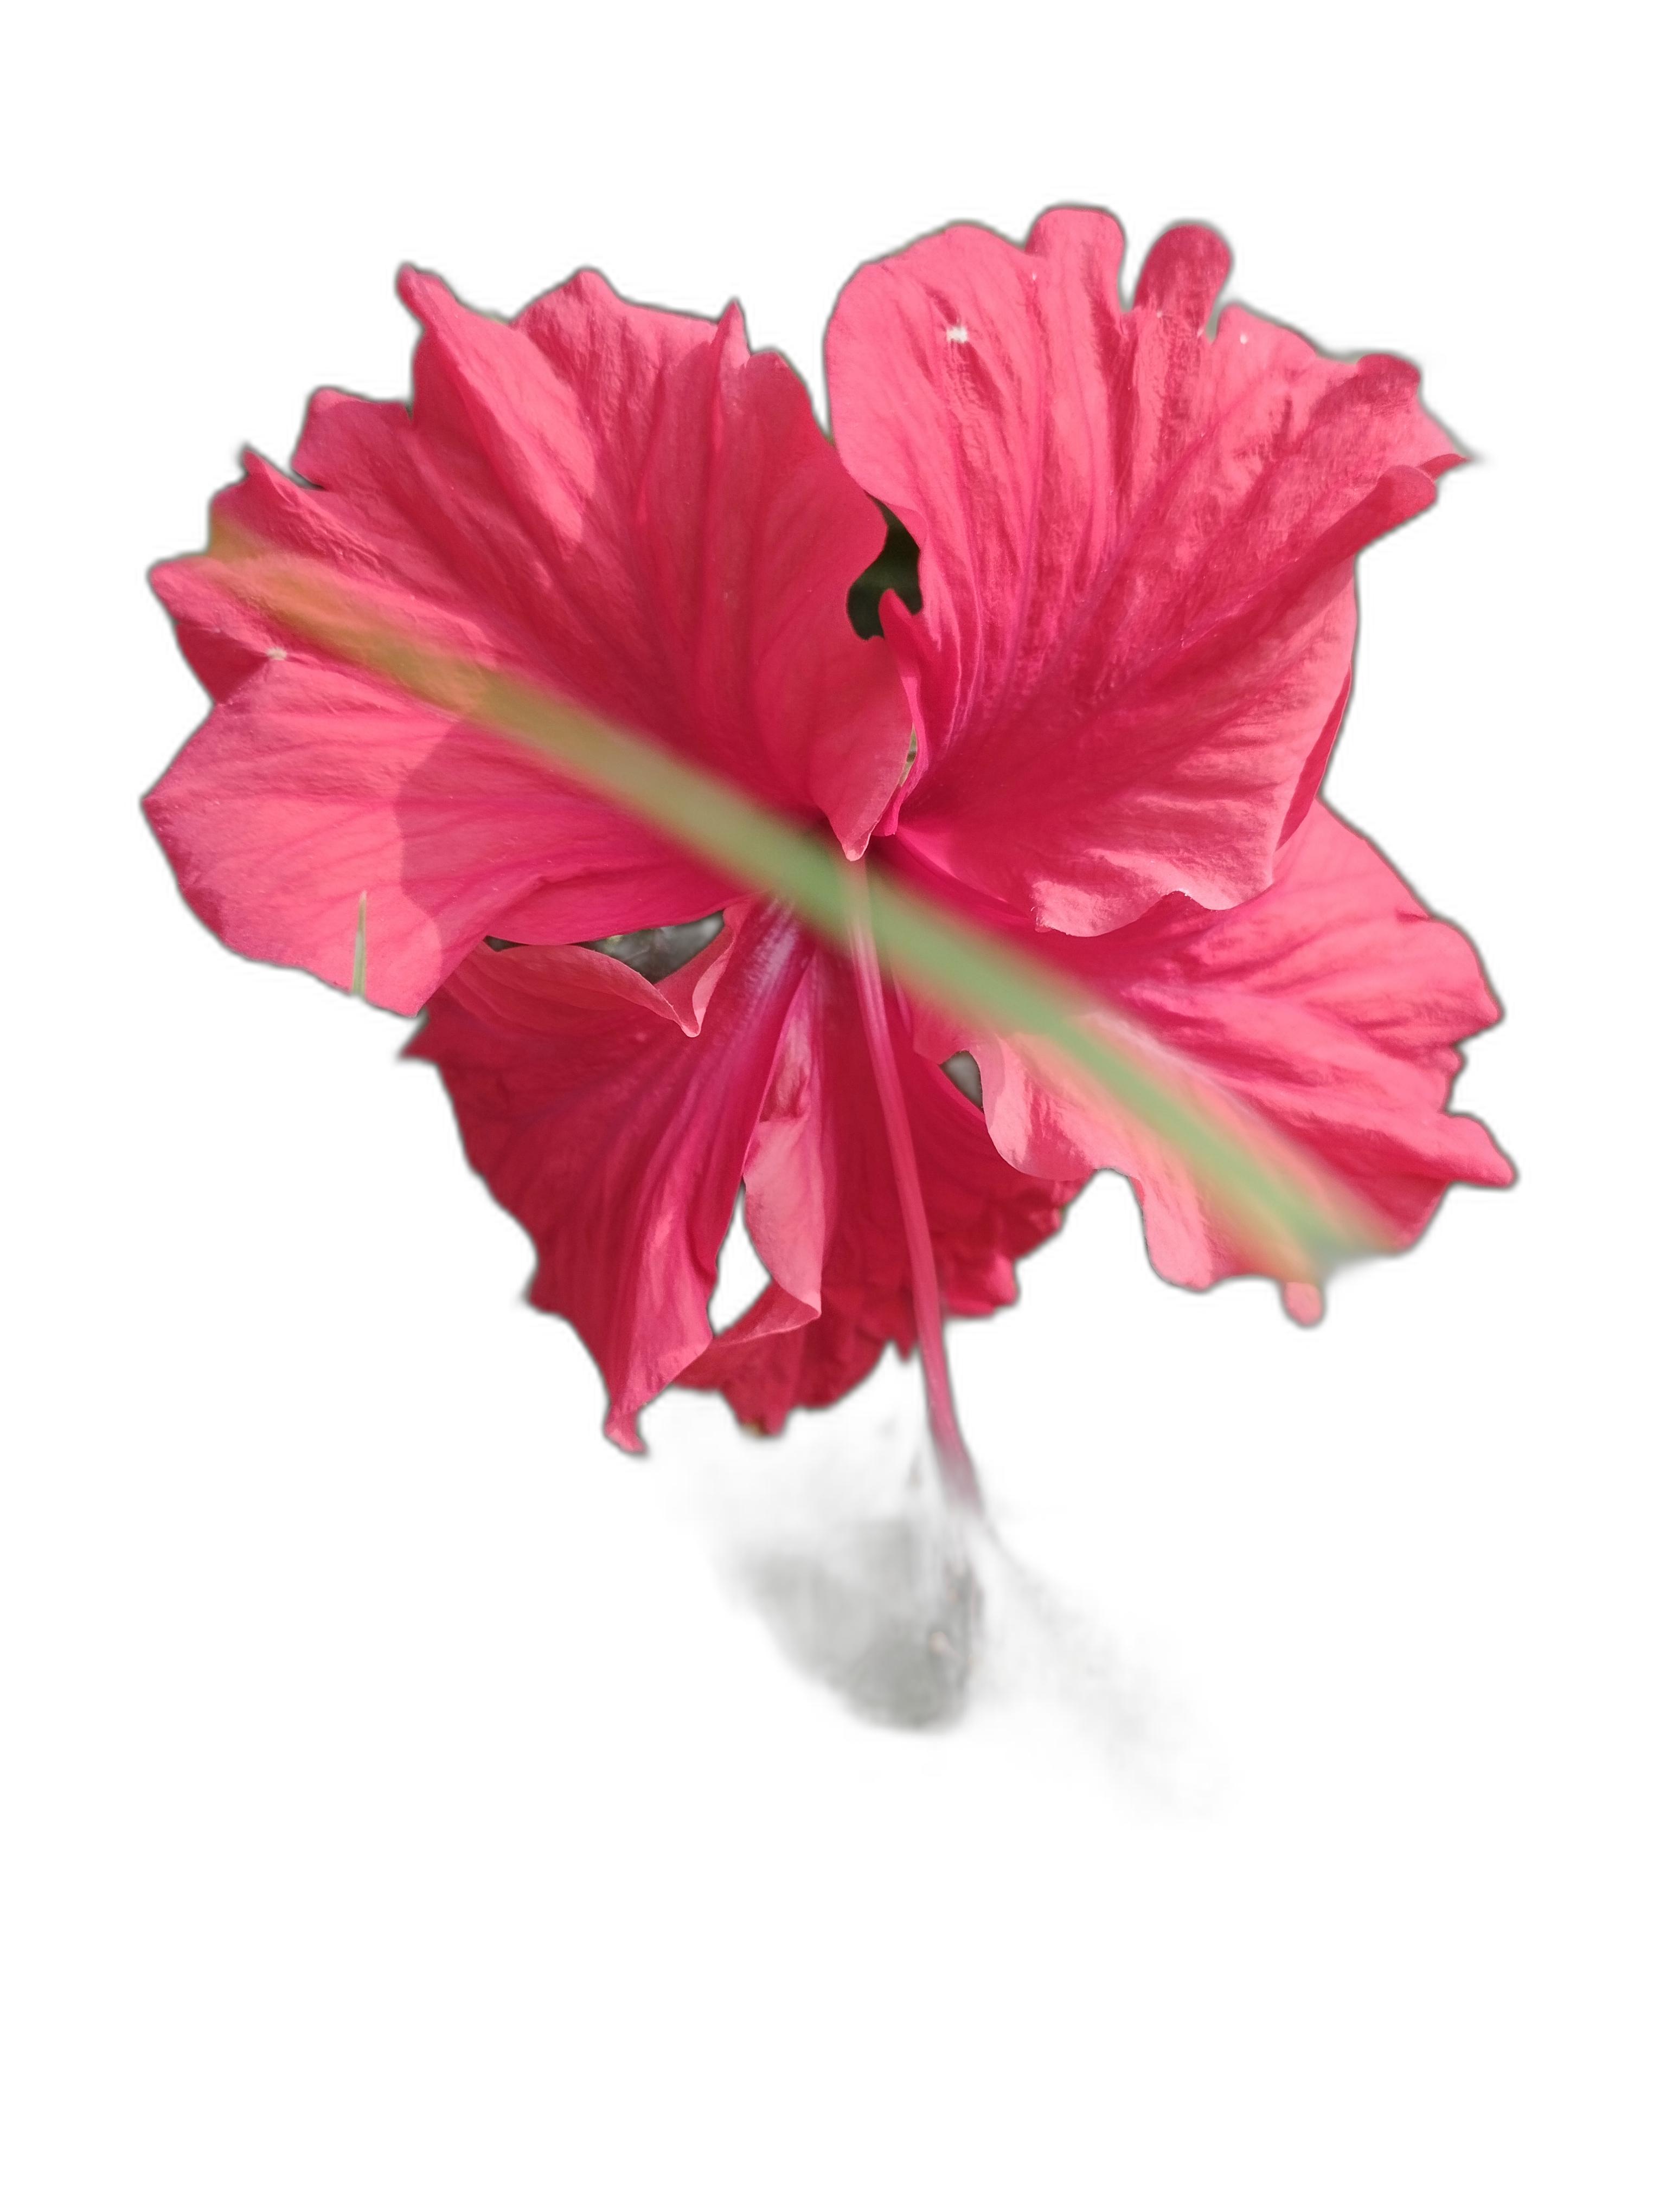
Label: Hibiscus